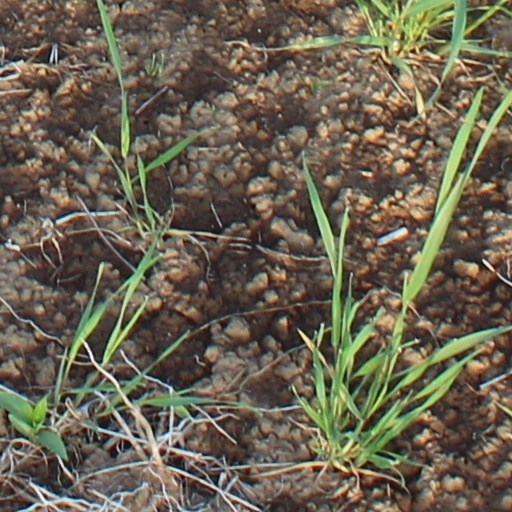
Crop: wheat